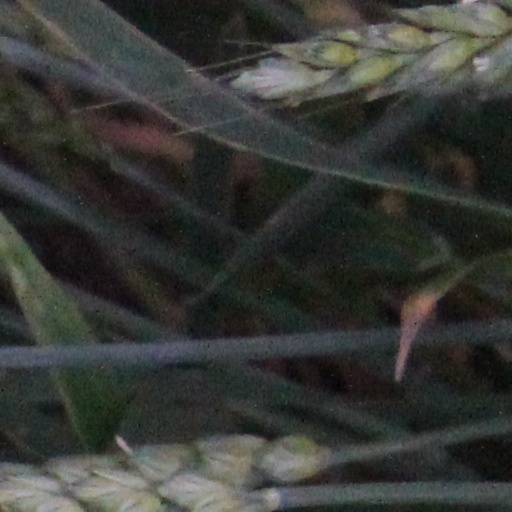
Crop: wheat